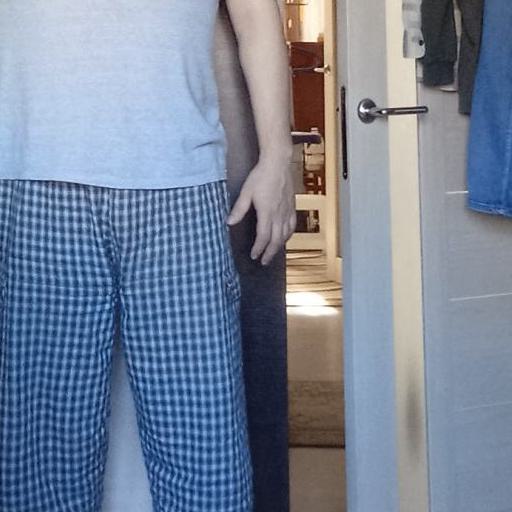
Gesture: no_gesture